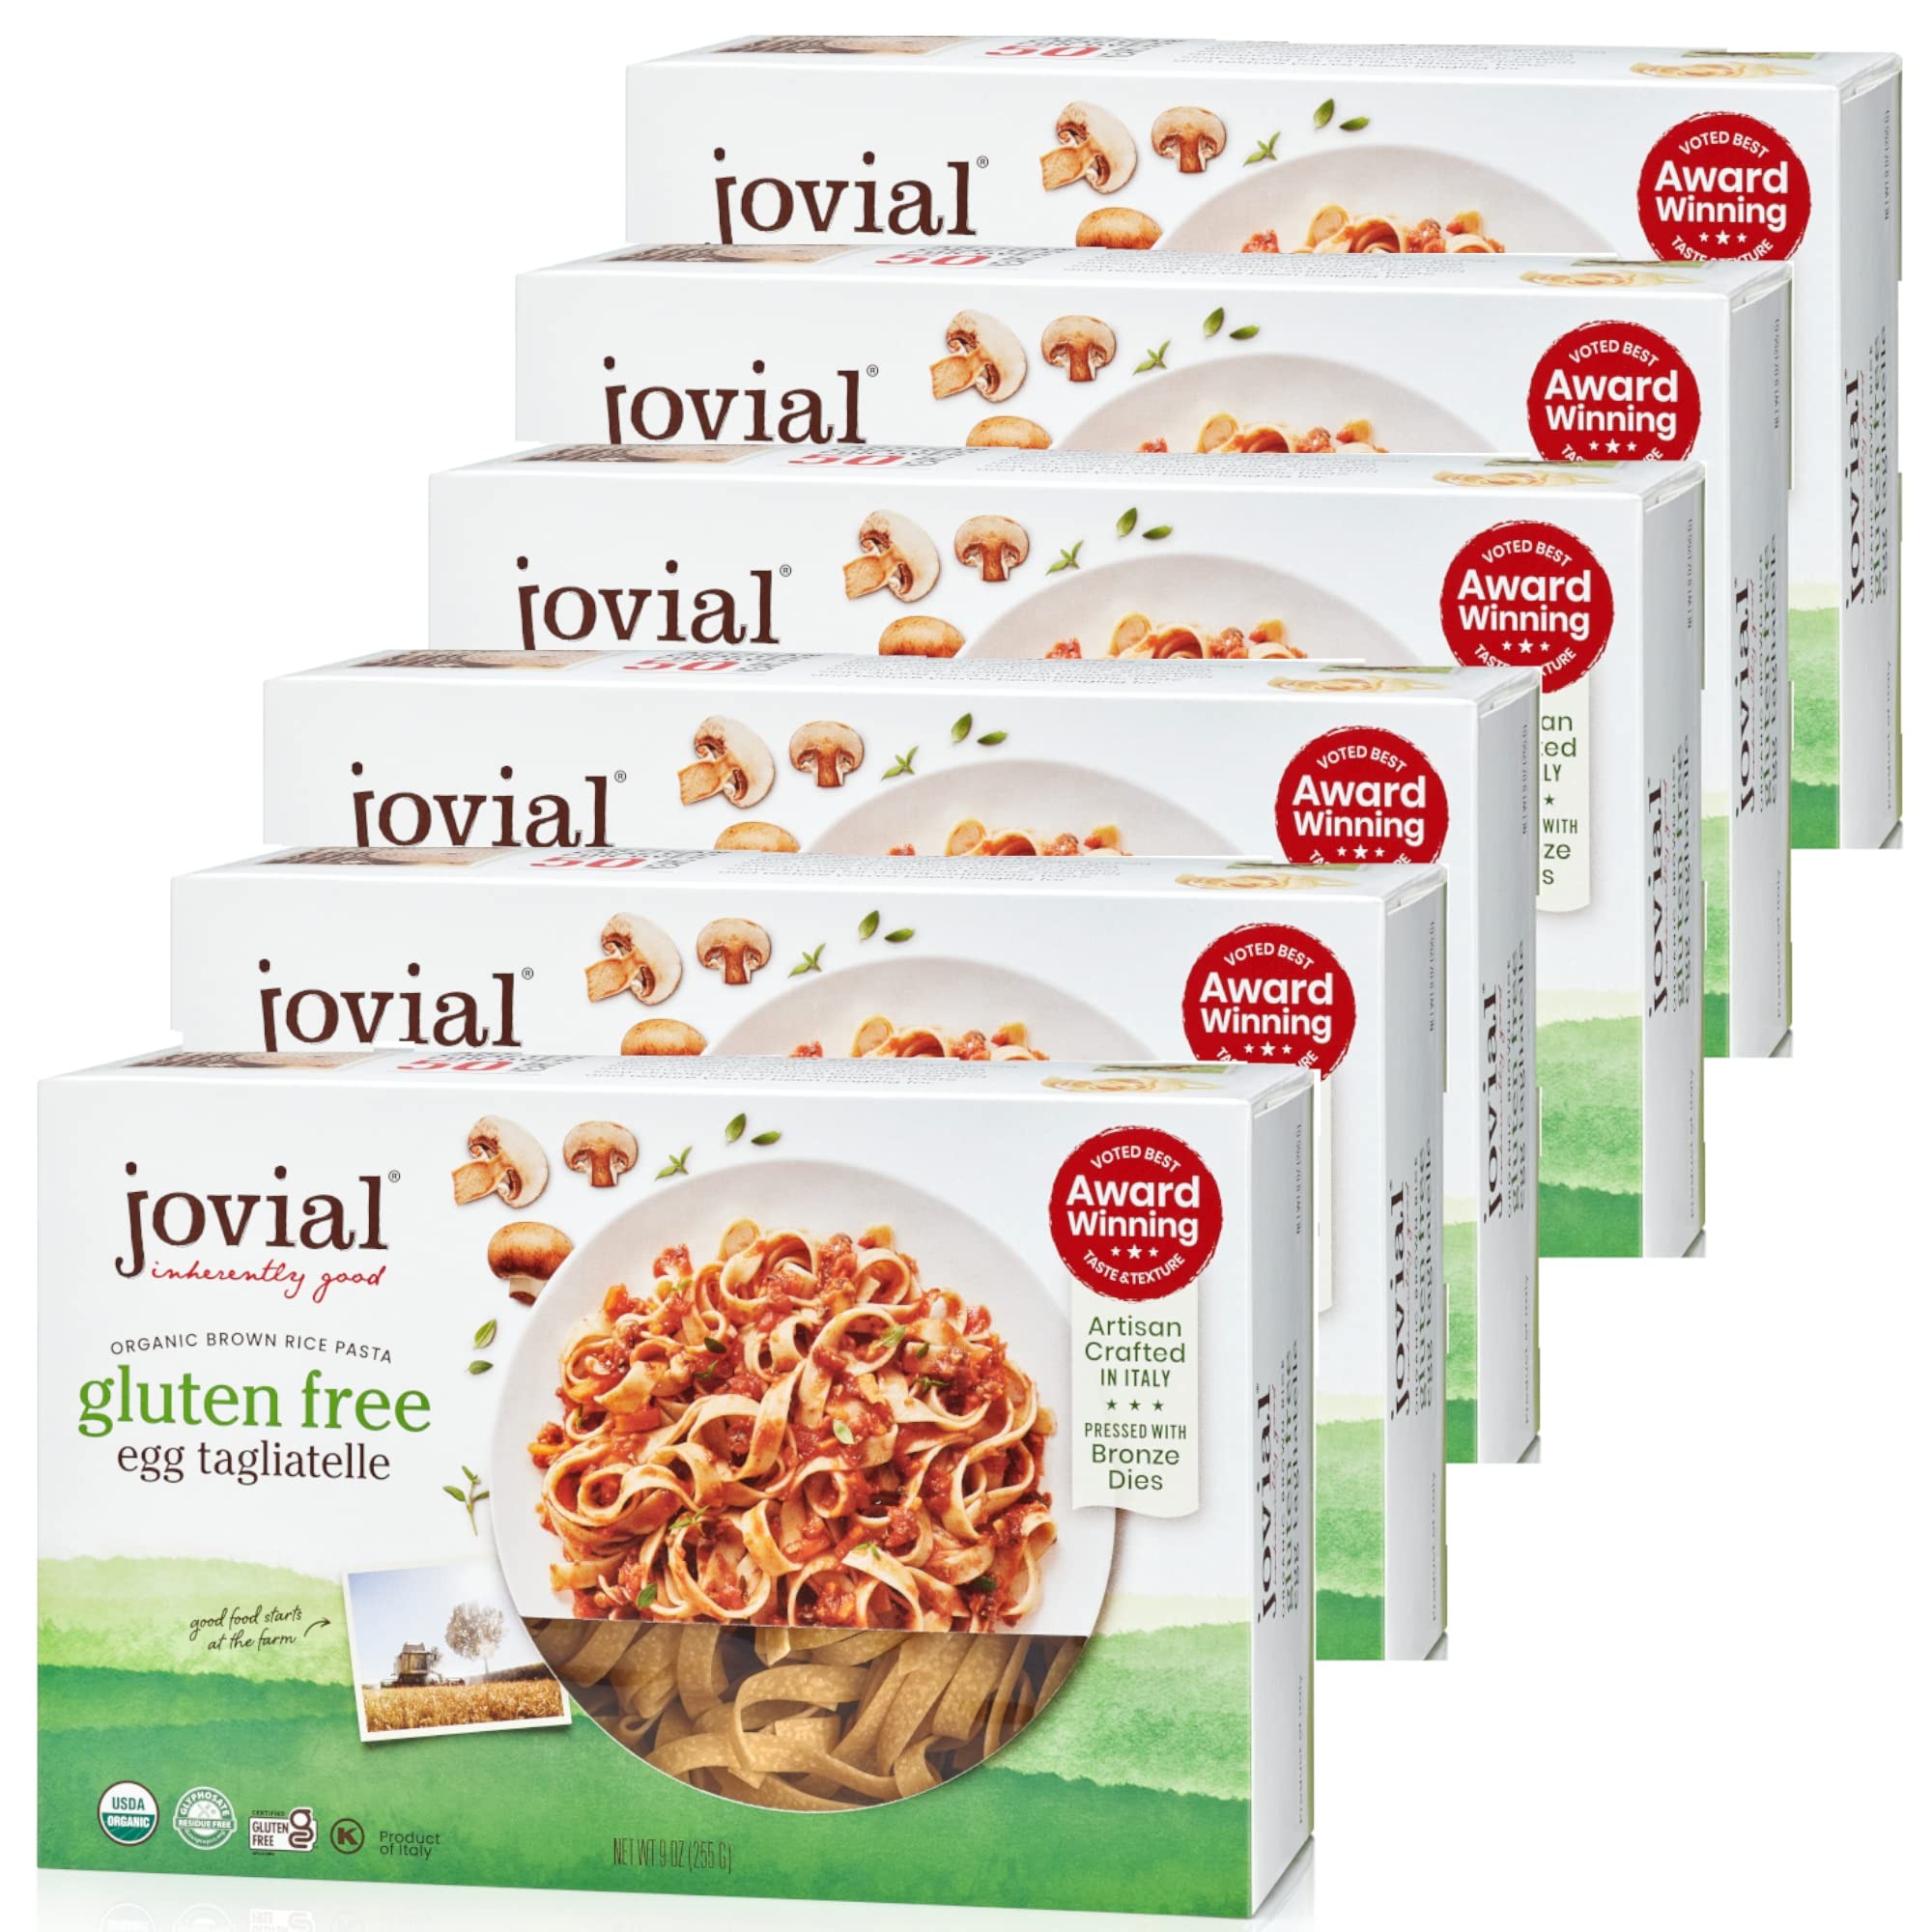
Item Name: Jovial Whole Grain Brown Rice Egg Tagliatelle Pasta - Pasta Tagliatelle, Tagliatelle Pasta, Whole Grain Pasta, Organic Pasta, Gluten Free, Dairy Free, Brown Rice Pasta, Made in Italy - 9 Oz, 6 Pack
Bullet Point 1: WHOLE GRAIN PASTA - Cooks just like regular wheat pasta, so you'll never feel like you're missing out. Tastes great with all types of sauces! Named "Best Gluten Free Pasta" by America's Test Kitchen
Bullet Point 2: SIMPLE INGREDIENTS - True to Jovial fashion, our Brown Rice pasta has no additives and is made using only two ingredients: organic brown rice and water. Enjoy 57g of whole grains per 2 Oz serving
Bullet Point 3: CERTIFIED GLUTEN FREE - Made in a dedicated gluten-free facility and is certified gluten-free at less than 10PPM. Eat freely, deliciously, and organically, and feel good without missing out!
Bullet Point 4: 100% ORGANIC & NON-GMO PROJECT VERIFIED - Jovial Brown Rice Pasta is made from organic brown rice flour and water. It is USDA Certified Organic, Non-GMO Project Verified, and tested for glyphosate
Bullet Point 5: MADE IN ITALY - Made by pasta artisans in Italy who combine the experience of making gluten-free with traditional techniques, like pressing through bronze dies and slow drying for superior quality
Product Description: Jovial Gluten Free Brown Rice pasta is 100% organic and is crafted in Italy using time-honored production methods. Our pasta is Certified Gluten Free and made in a dedicated gluten free facility by pasta artisans who have close to 50 years of experience making gluten free pasta. The use of traditional bronze dies and slow drying at low temperatures makes our pasta taste as great as the finest wheat pasta from Italy. Our pasta cooks firm and has an enjoyable flavor that tastes great with all types of sauces. The future of gluten free is delicious, completely satisfying food.
Value: 54.0
Unit: Ounce

Price: 5.79